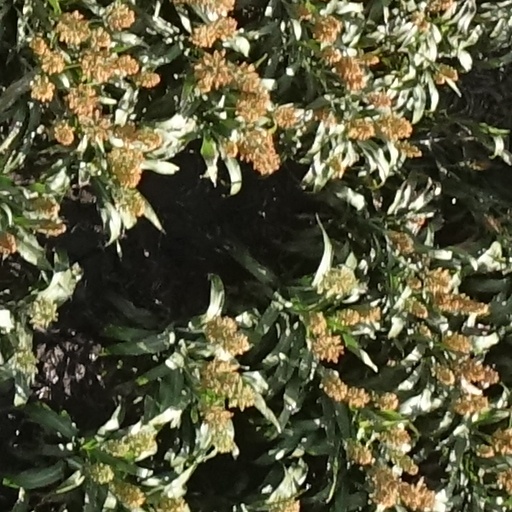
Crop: sorghum